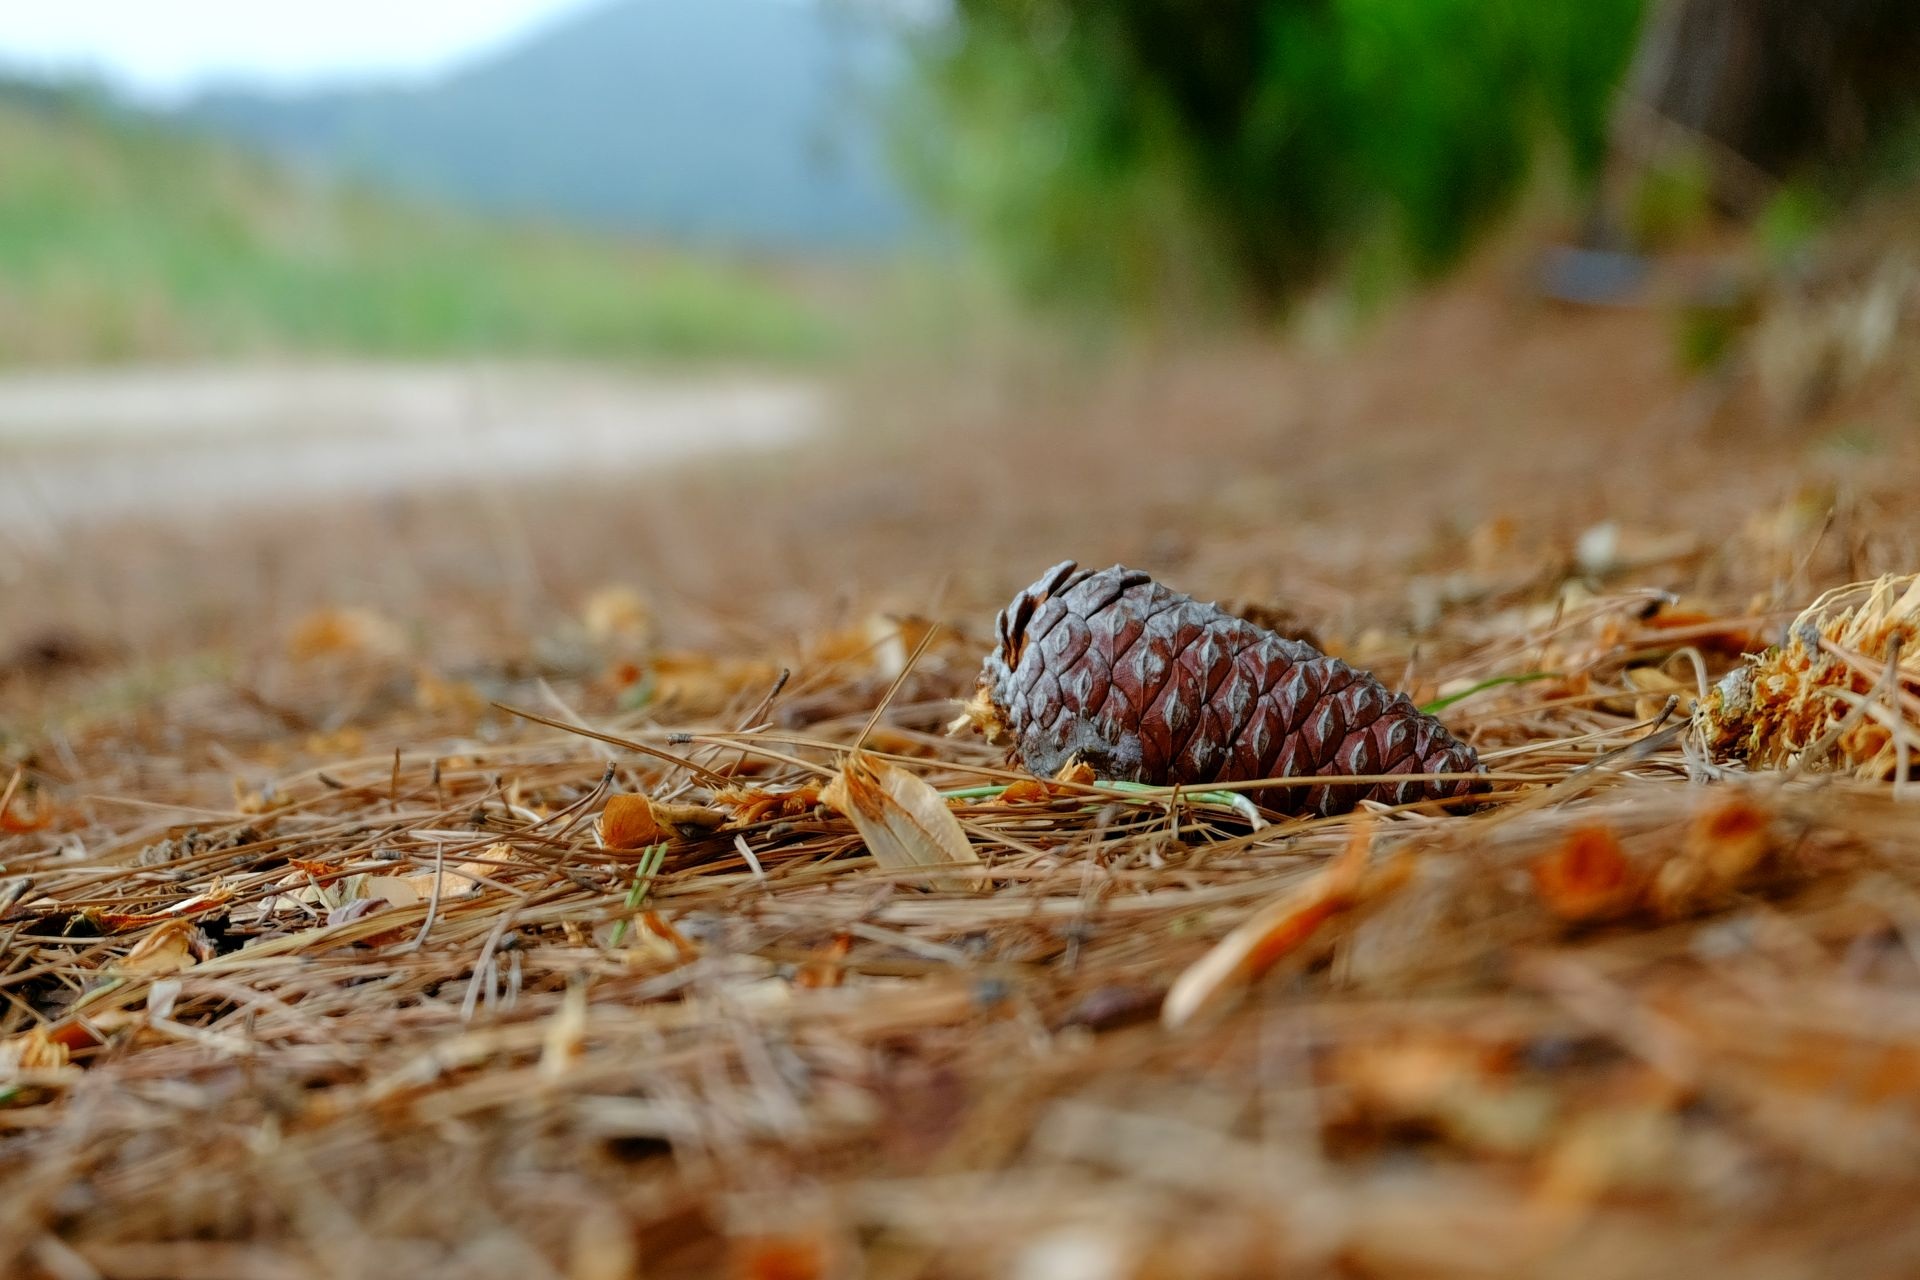
tree, nature, leaf, flower, wildlife, autumn, brown, close, flora, season, fauna, close up, forest floor, pine cones, macro photography